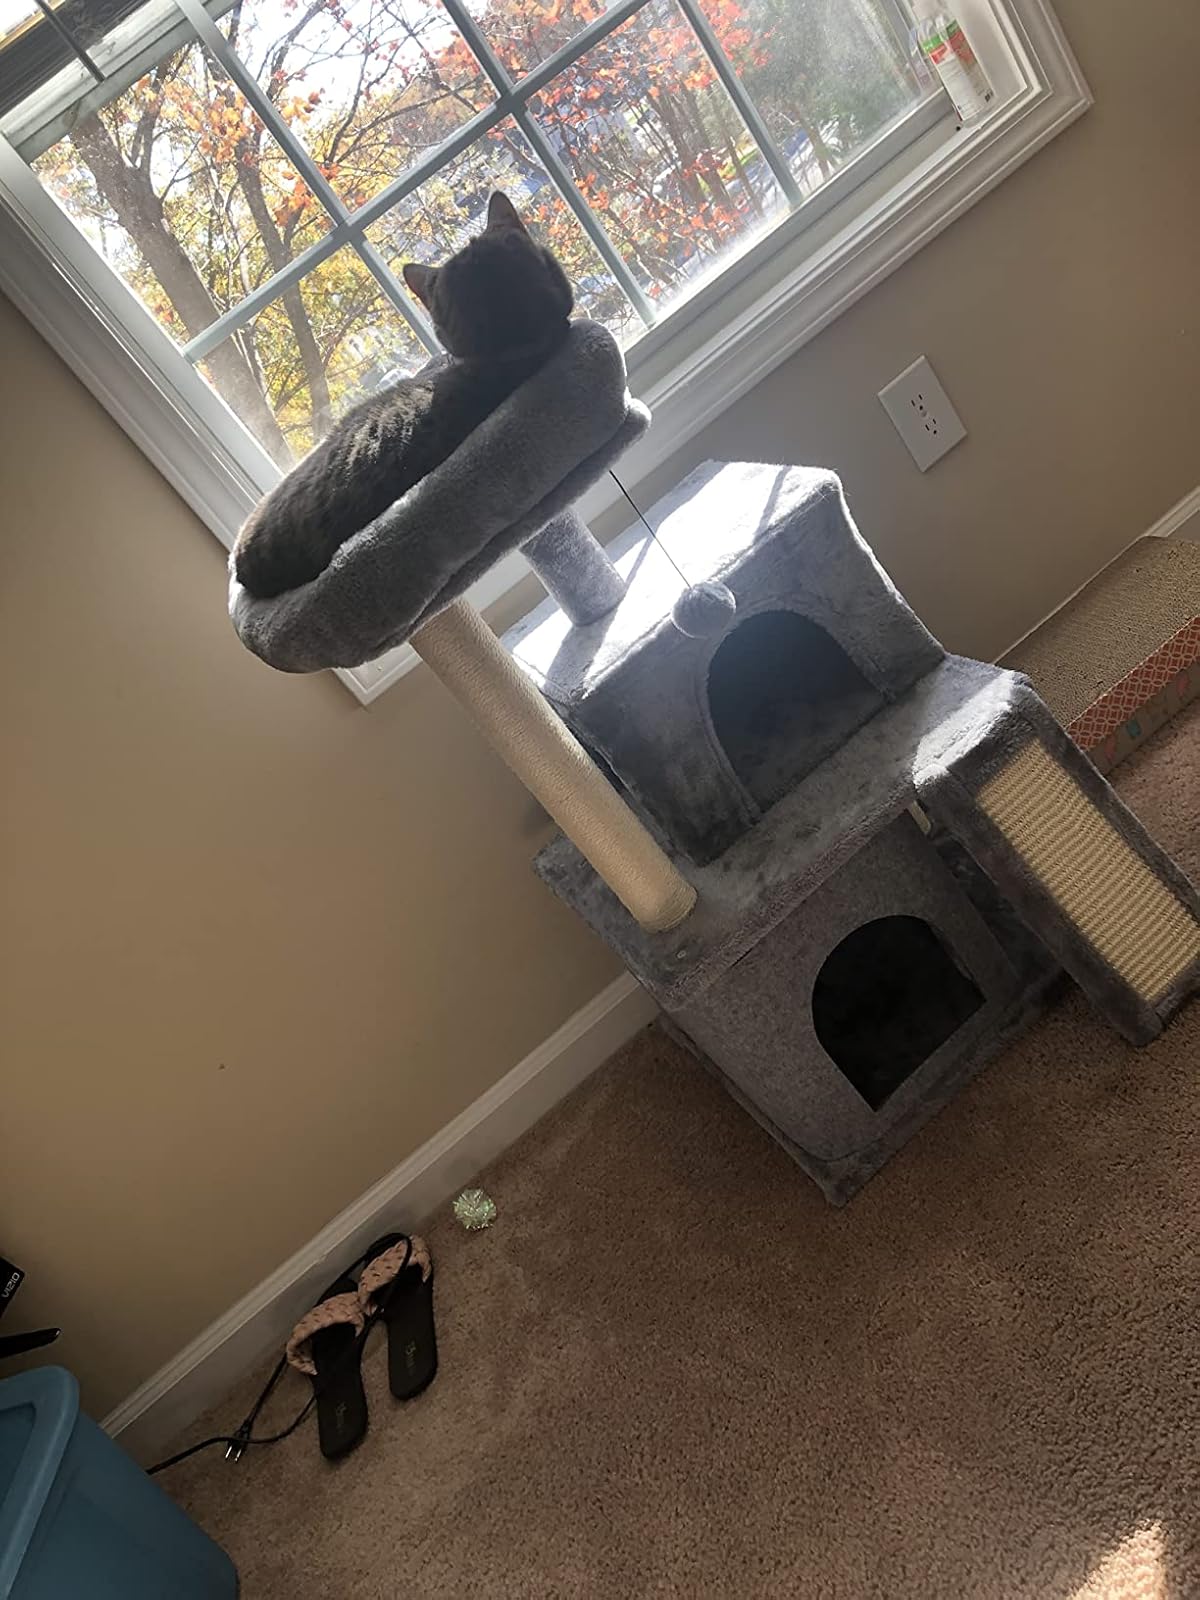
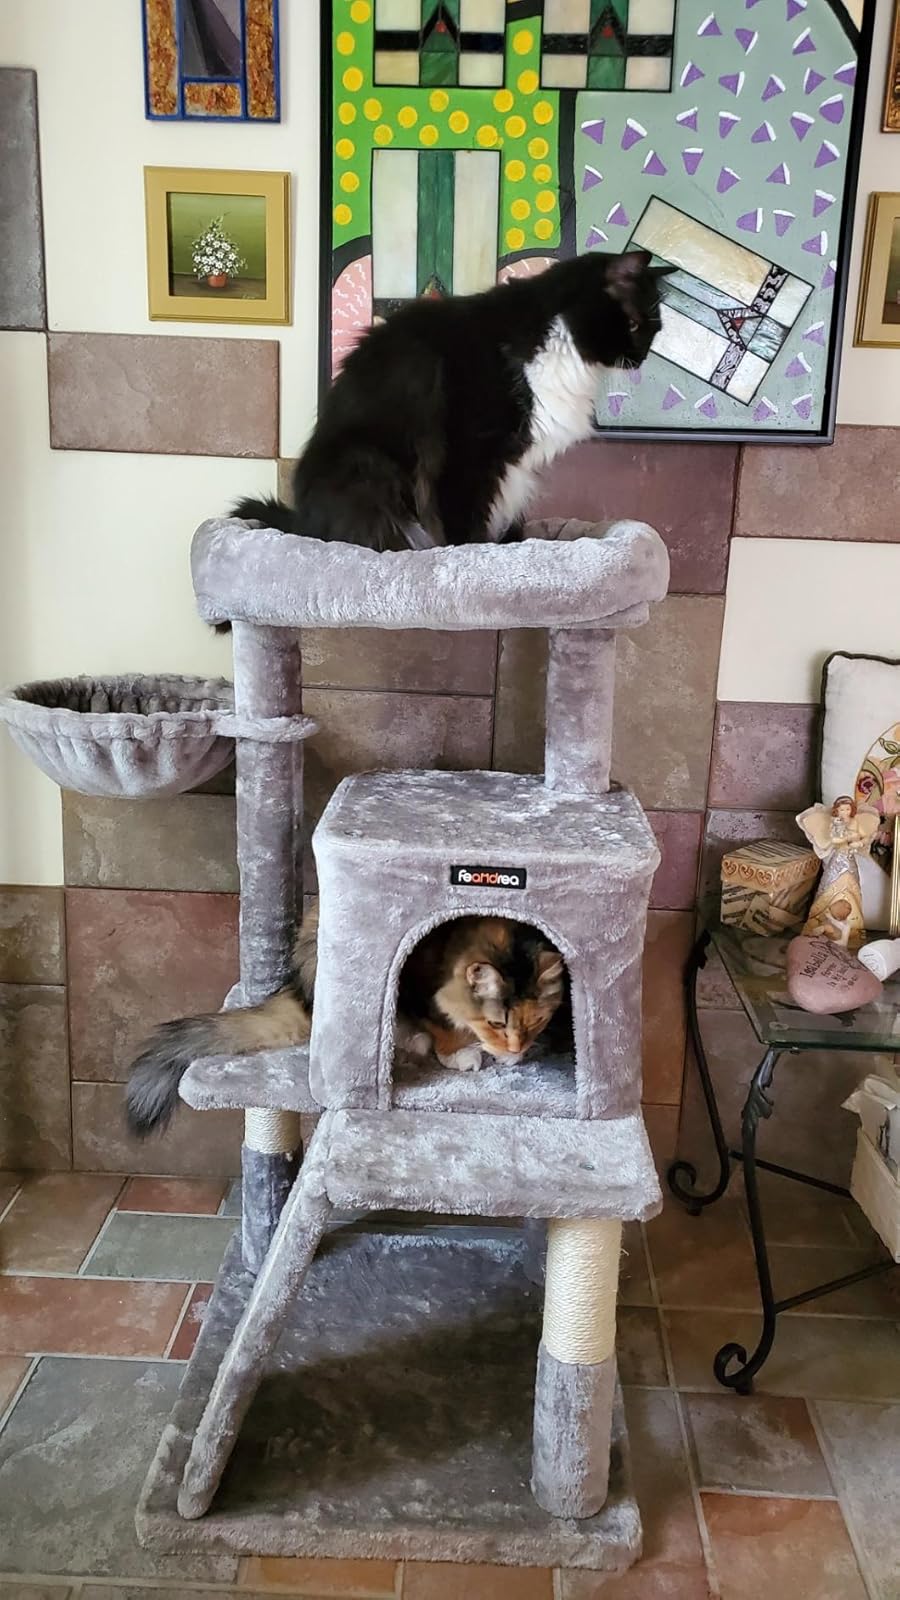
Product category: items_cat tree
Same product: no